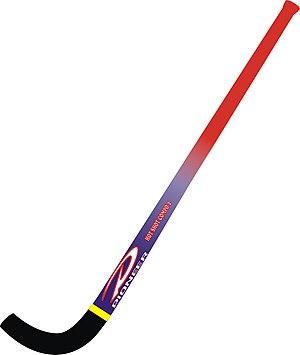
Le rink hockey, appelé aussi hockey sur patins, est une discipline de hockey sur patin à roulettes. Ce sport collectif se pratique avec des patins traditionnels plus communément appelés quads et une crosse en bois ou, plus rarement, en carbone. Appelé hardball hockey aux États-Unis et rollhockey en Allemagne, il peut aussi être désigné par le terme plus général roller hockey qui englobe également la discipline du roller in line hockey.